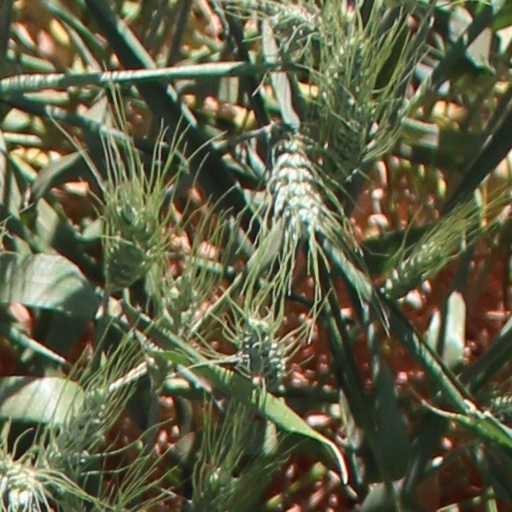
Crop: wheat